SMS Von der Tann

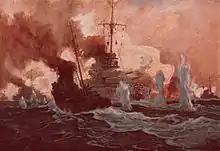
The German battlecruisers bombarding Lowestoft

The keel for was laid down on 21 March 1908, and the ship was launched nearly a year later on 20 March 1909. General Luitpold von der Tann-Rathsamhausen, a nephew of the ship's namesake and then the commander of III Royal Bavarian Corps, christened the ship at the launching ceremony. In May 1910, sailed from the Blohm & Voss shipyard in Hamburg to receive her final fitting-out in the (Imperial Dockyard) at Kiel. The German Navy was chronically short of crews at the time, so dockyard workers had to bring the ship to Kiel. On 1 September 1910, the ship was commissioned into the German Navy, with a crew composed largely of men from the dreadnought . Her first commander was ("KzS"–Captain at Sea) Robert Mischke. During sea trials, she reached an average speed of over a six-hour period, with a top speed of with the engines at maximum output.